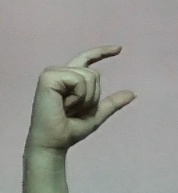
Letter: dal